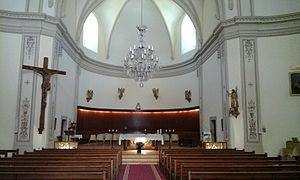
intérieur de Lullin
L'église Saint-Jean-Baptiste de Lullin est un édifice religieux catholique, situé sur la commune de Lullin en Haute-Savoie.